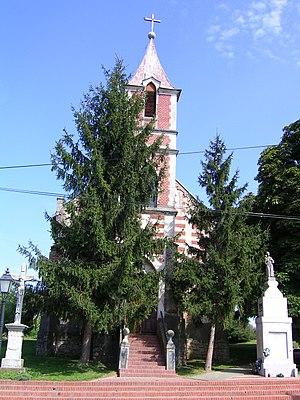
Pócsa est un village et une commune du comitat de Baranya en Hongrie.